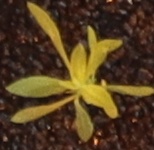
Label: Kochia